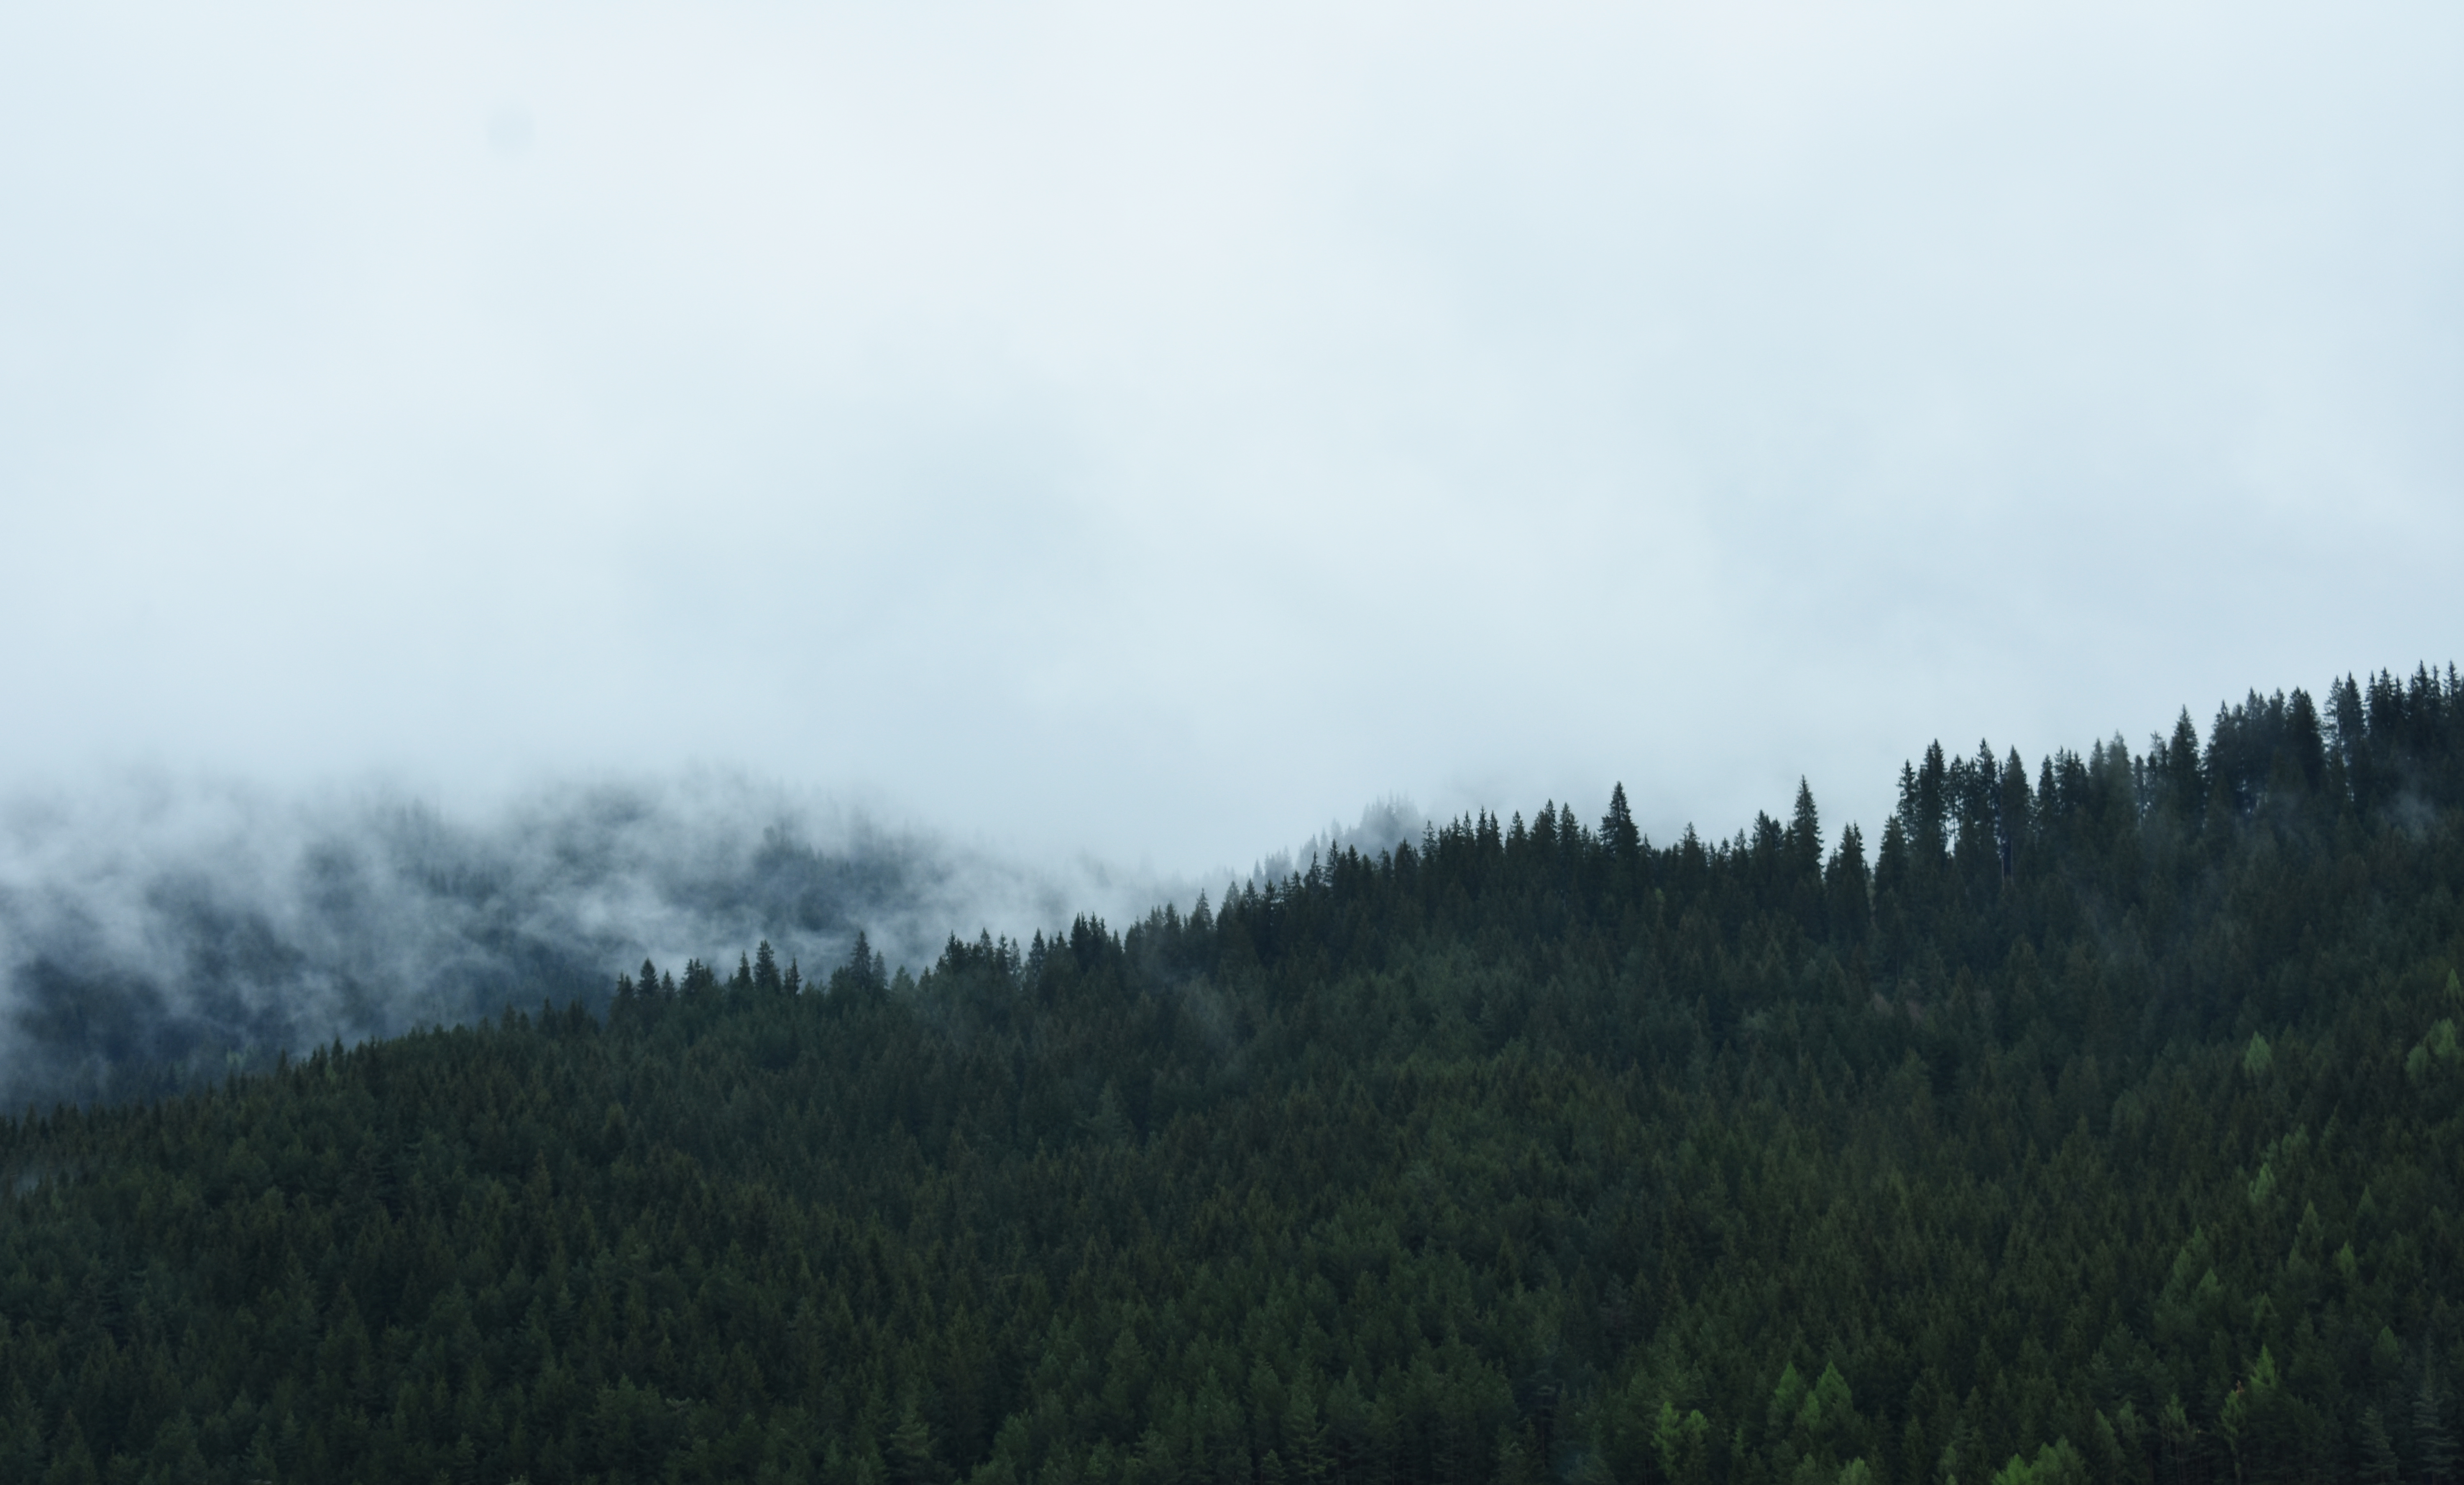
tree, nature, forest, mountain, cloud, fog, mist, meadow, morning, hill, mountain range, ridge, habitat, ecosystem, natural environment, geographical feature, atmospheric phenomenon, mountainous landforms